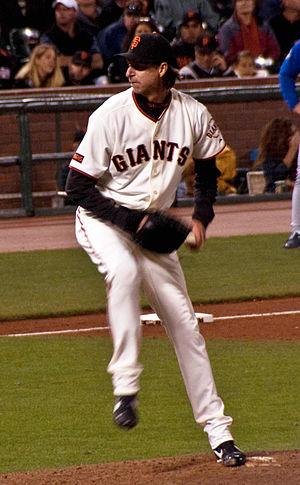
Randall David Johnson est un lanceur partant gaucher des Ligues majeures de baseball. Joueur de 1988 à 2009, il est élu au Temple de la renommée du baseball en 2015.